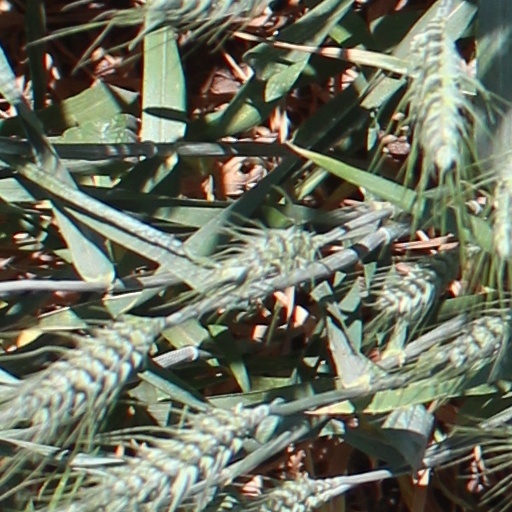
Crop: wheat